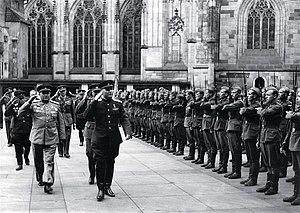
Alexandre Vassilievitch Oustinov est un photographe photojournaliste russe.